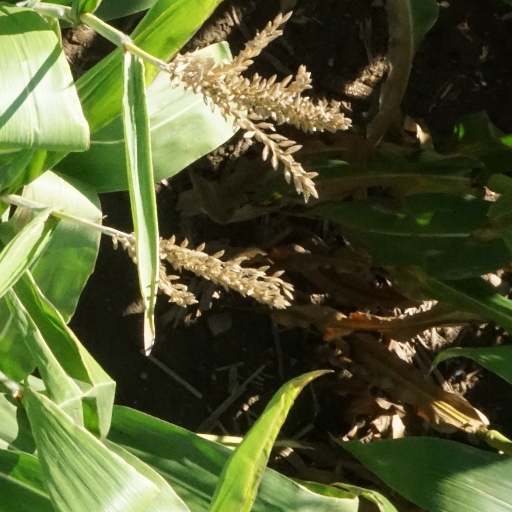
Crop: maize; corn